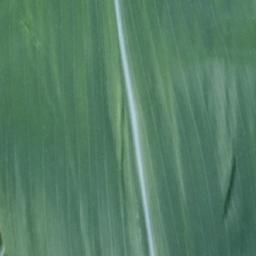
Label: Corn_(Maize)___Healthy